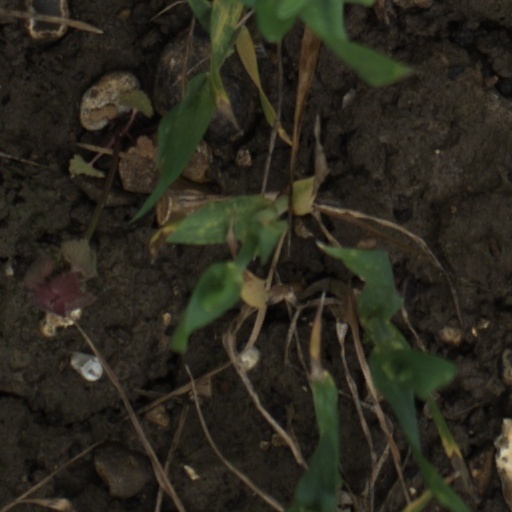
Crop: wheat